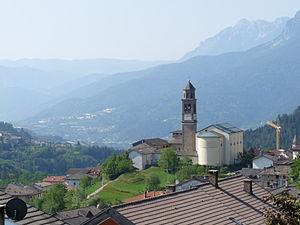
Fornace est une commune d'environ 1 300 habitants située dans la province autonome de Trente dans la région du Trentin-Haut-Adige dans le nord-est de l'Italie.